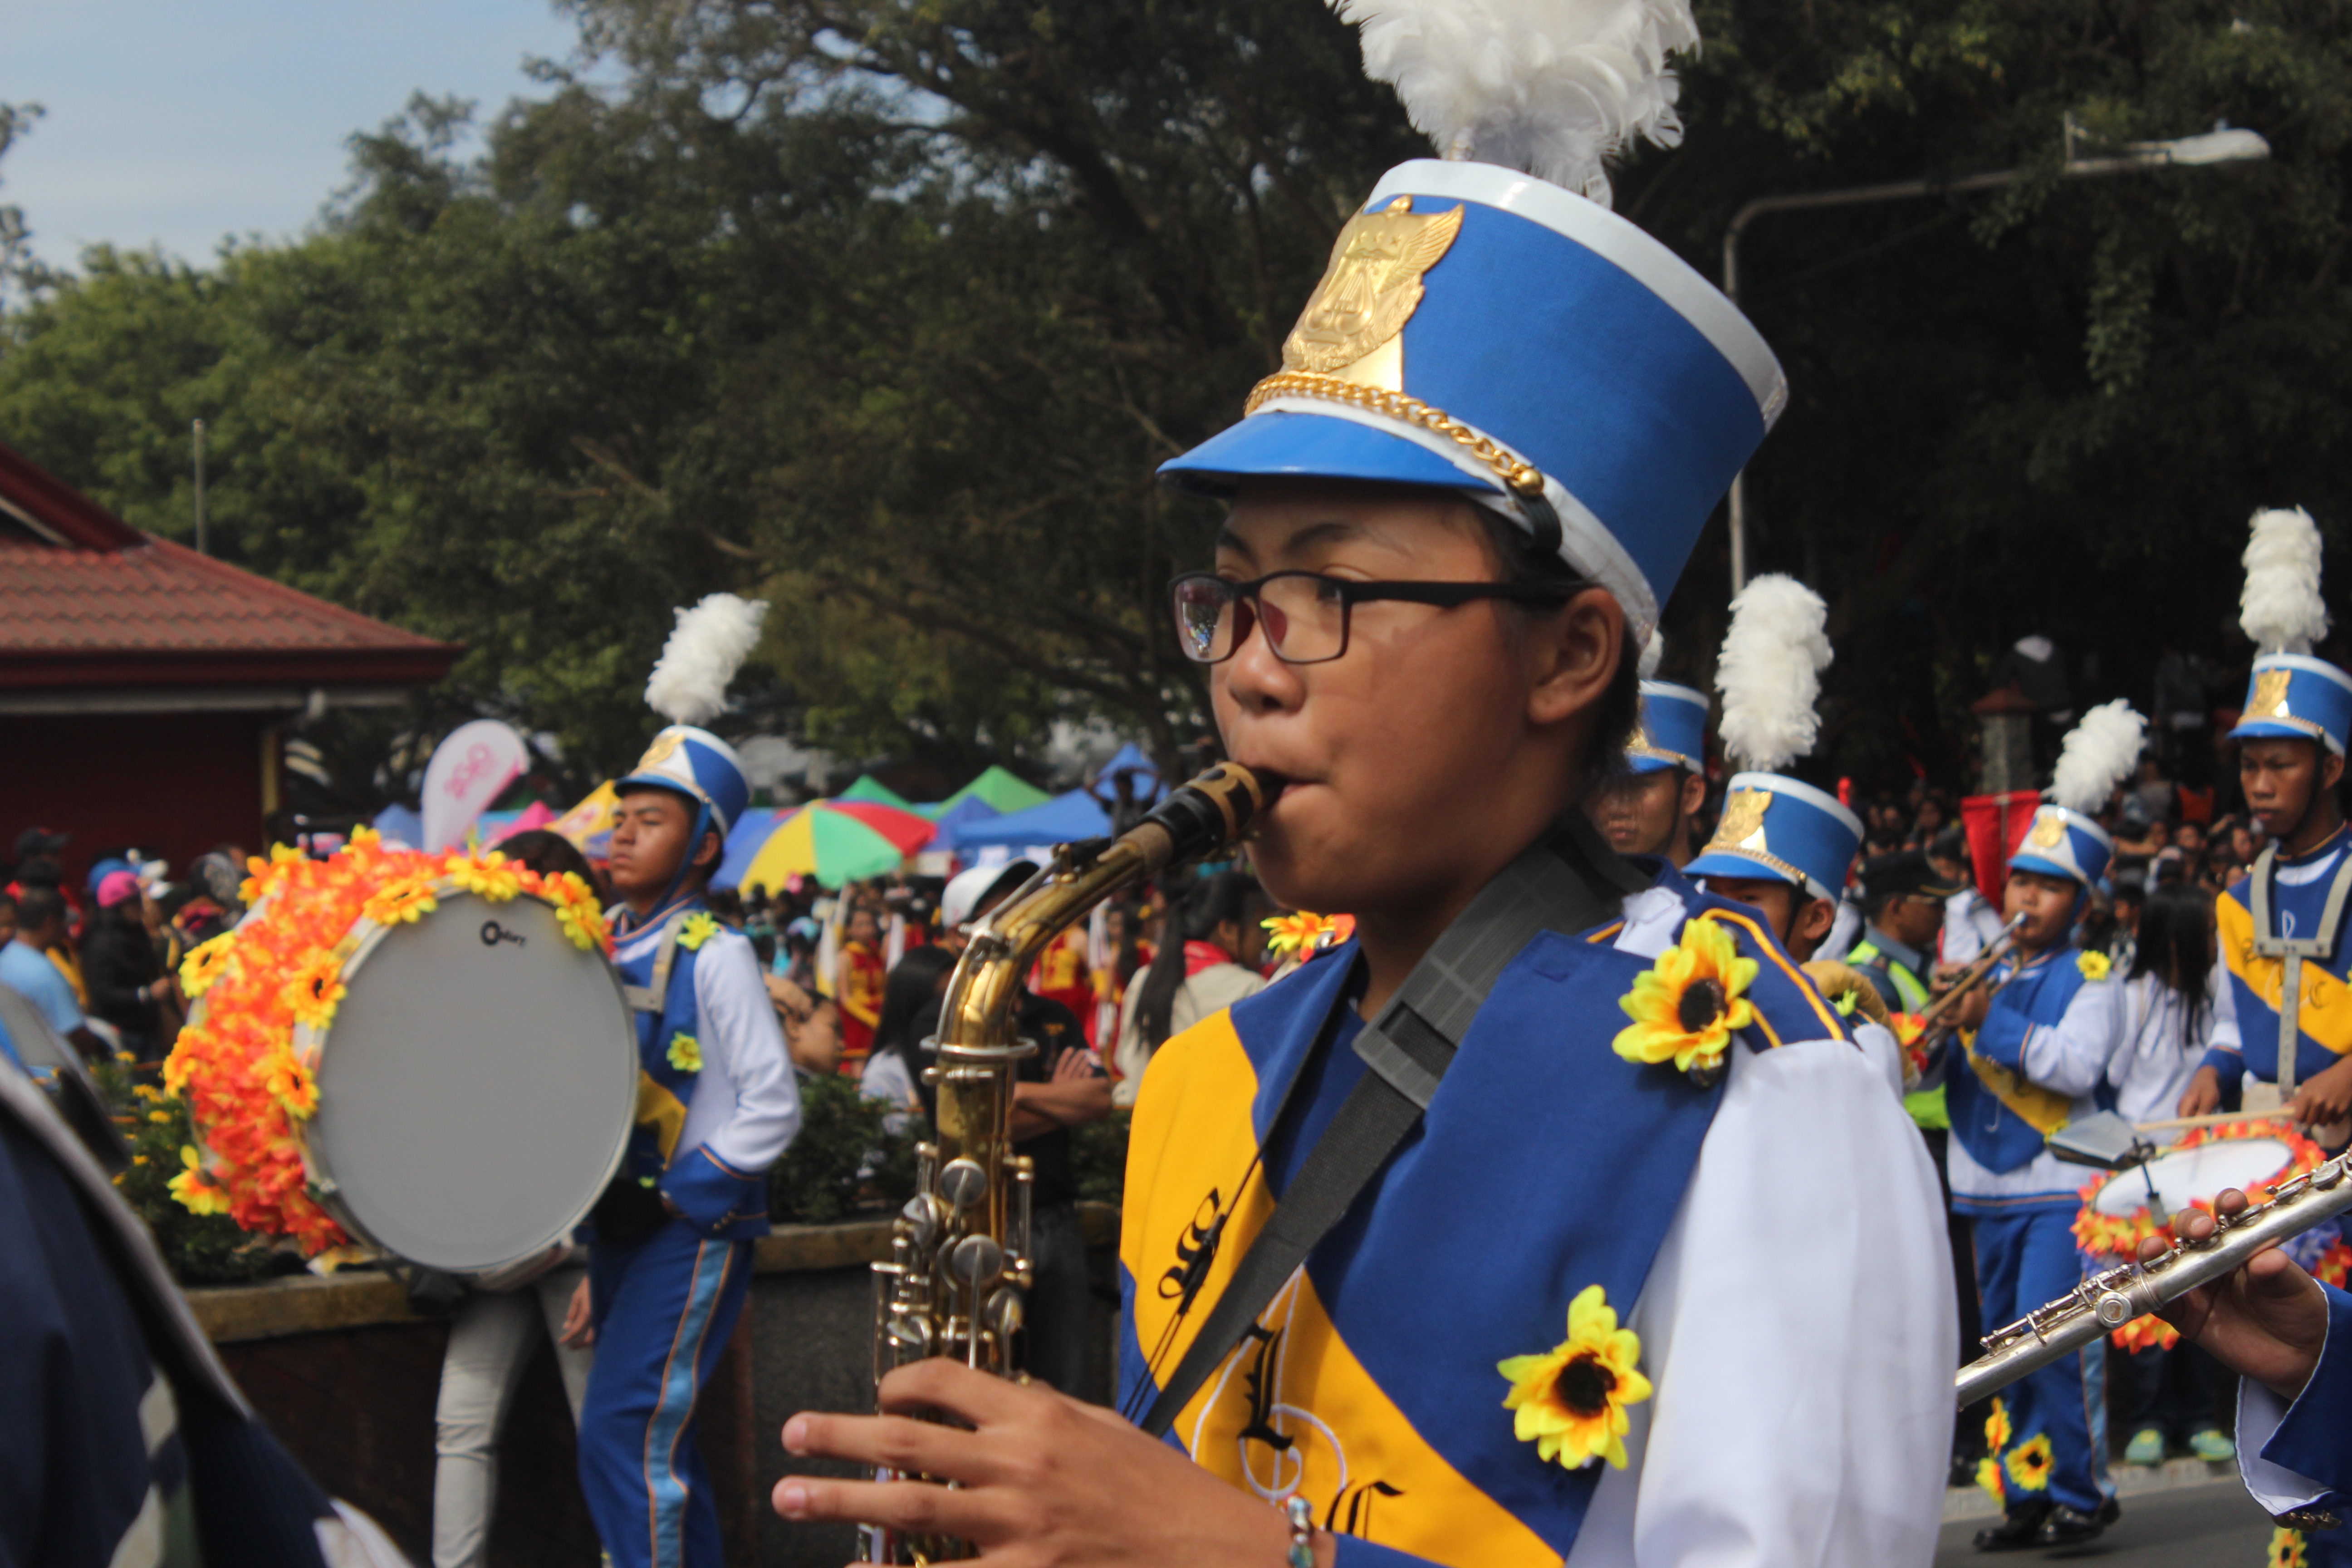
band, carnival, instrument, parade, festival, bright, fiesta, event, marching